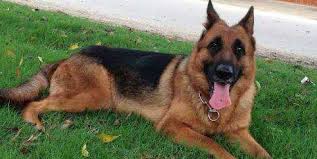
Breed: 211-n000018-German_shepherd